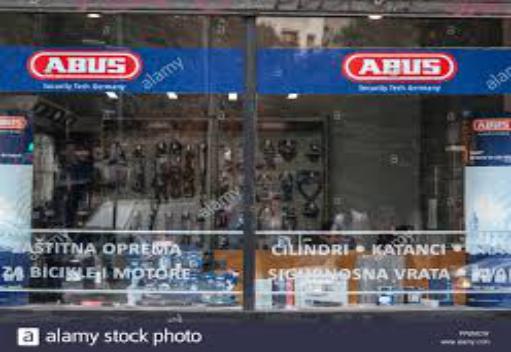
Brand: abus
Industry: Others